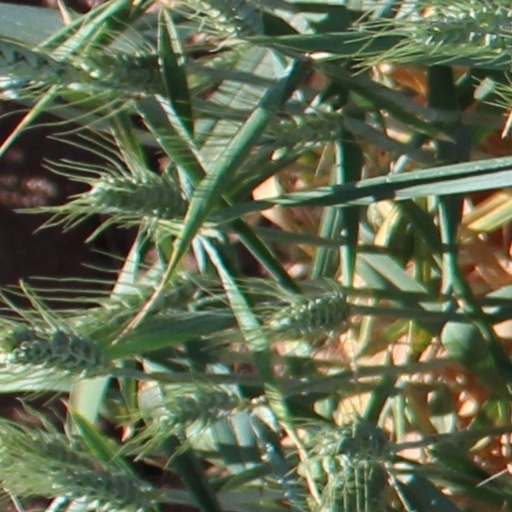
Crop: wheat